Temple Sinai (Oakland, California)

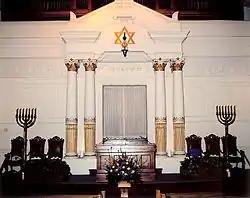
A white wall with an inset Torah ark at its center faces the viewer. Atop the ark is gold-colored Hebrew writing, and atop that a hanging lamp suspended from the center of a gold-colored Star of David. On each side of the ark are tall white columns, and beside them three ornate dark chairs and large seven branched menorahs. In front of the ark is a wooden pulpit.

Steven Chester, a graduate of UCLA, and ordained by HUC in 1971, became rabbi in 1989. He had previously served as rabbi of Temple Beth Israel in Jackson, Michigan, from 1971 to 1976, and Temple Israel in Stockton, California, from 1976 to 1989, where he was also an adjunct professor in the Religious Studies department of the University of the Pacific. Chester added a pre-school and adult education programs to the services offered by the synagogue, and supported the congregation's return to more traditional practices, including the re-introduction of Hebrew into the service. He also continued his predecessors' passion for social justice, taking up causes "from advocating for local affordable housing and health care for the disenfranchised to supporting women's reproductive rights and protesting the genocide in Darfur." In 2006, Chester was voted Reader's Choice for "Minister/Rabbi/Imam with the Biggest Heart" in the "East Bay Express".